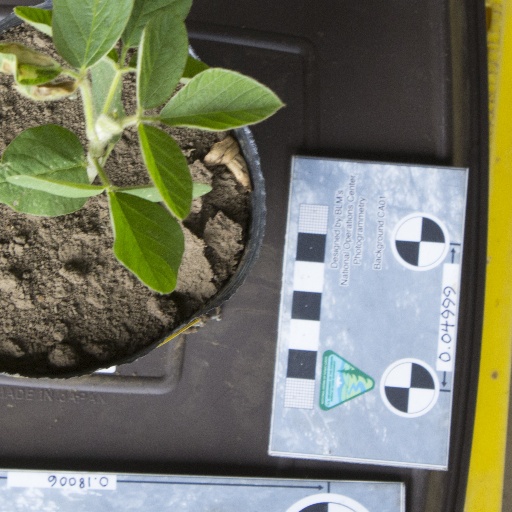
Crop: soybean